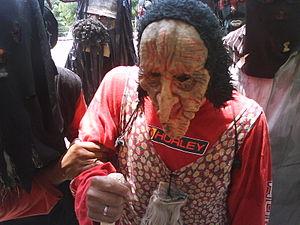
L’antisémitisme est le nom donné de nos jours à la discrimination et à l'hostilité manifestées à l'encontre des Juifs en tant que groupe ethnique, religieux ou supposément racial.